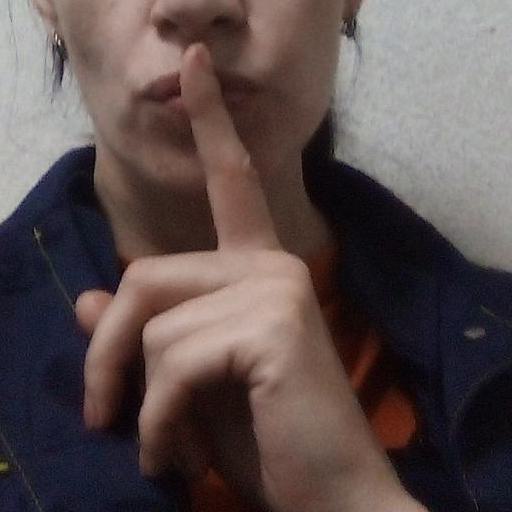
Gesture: mute